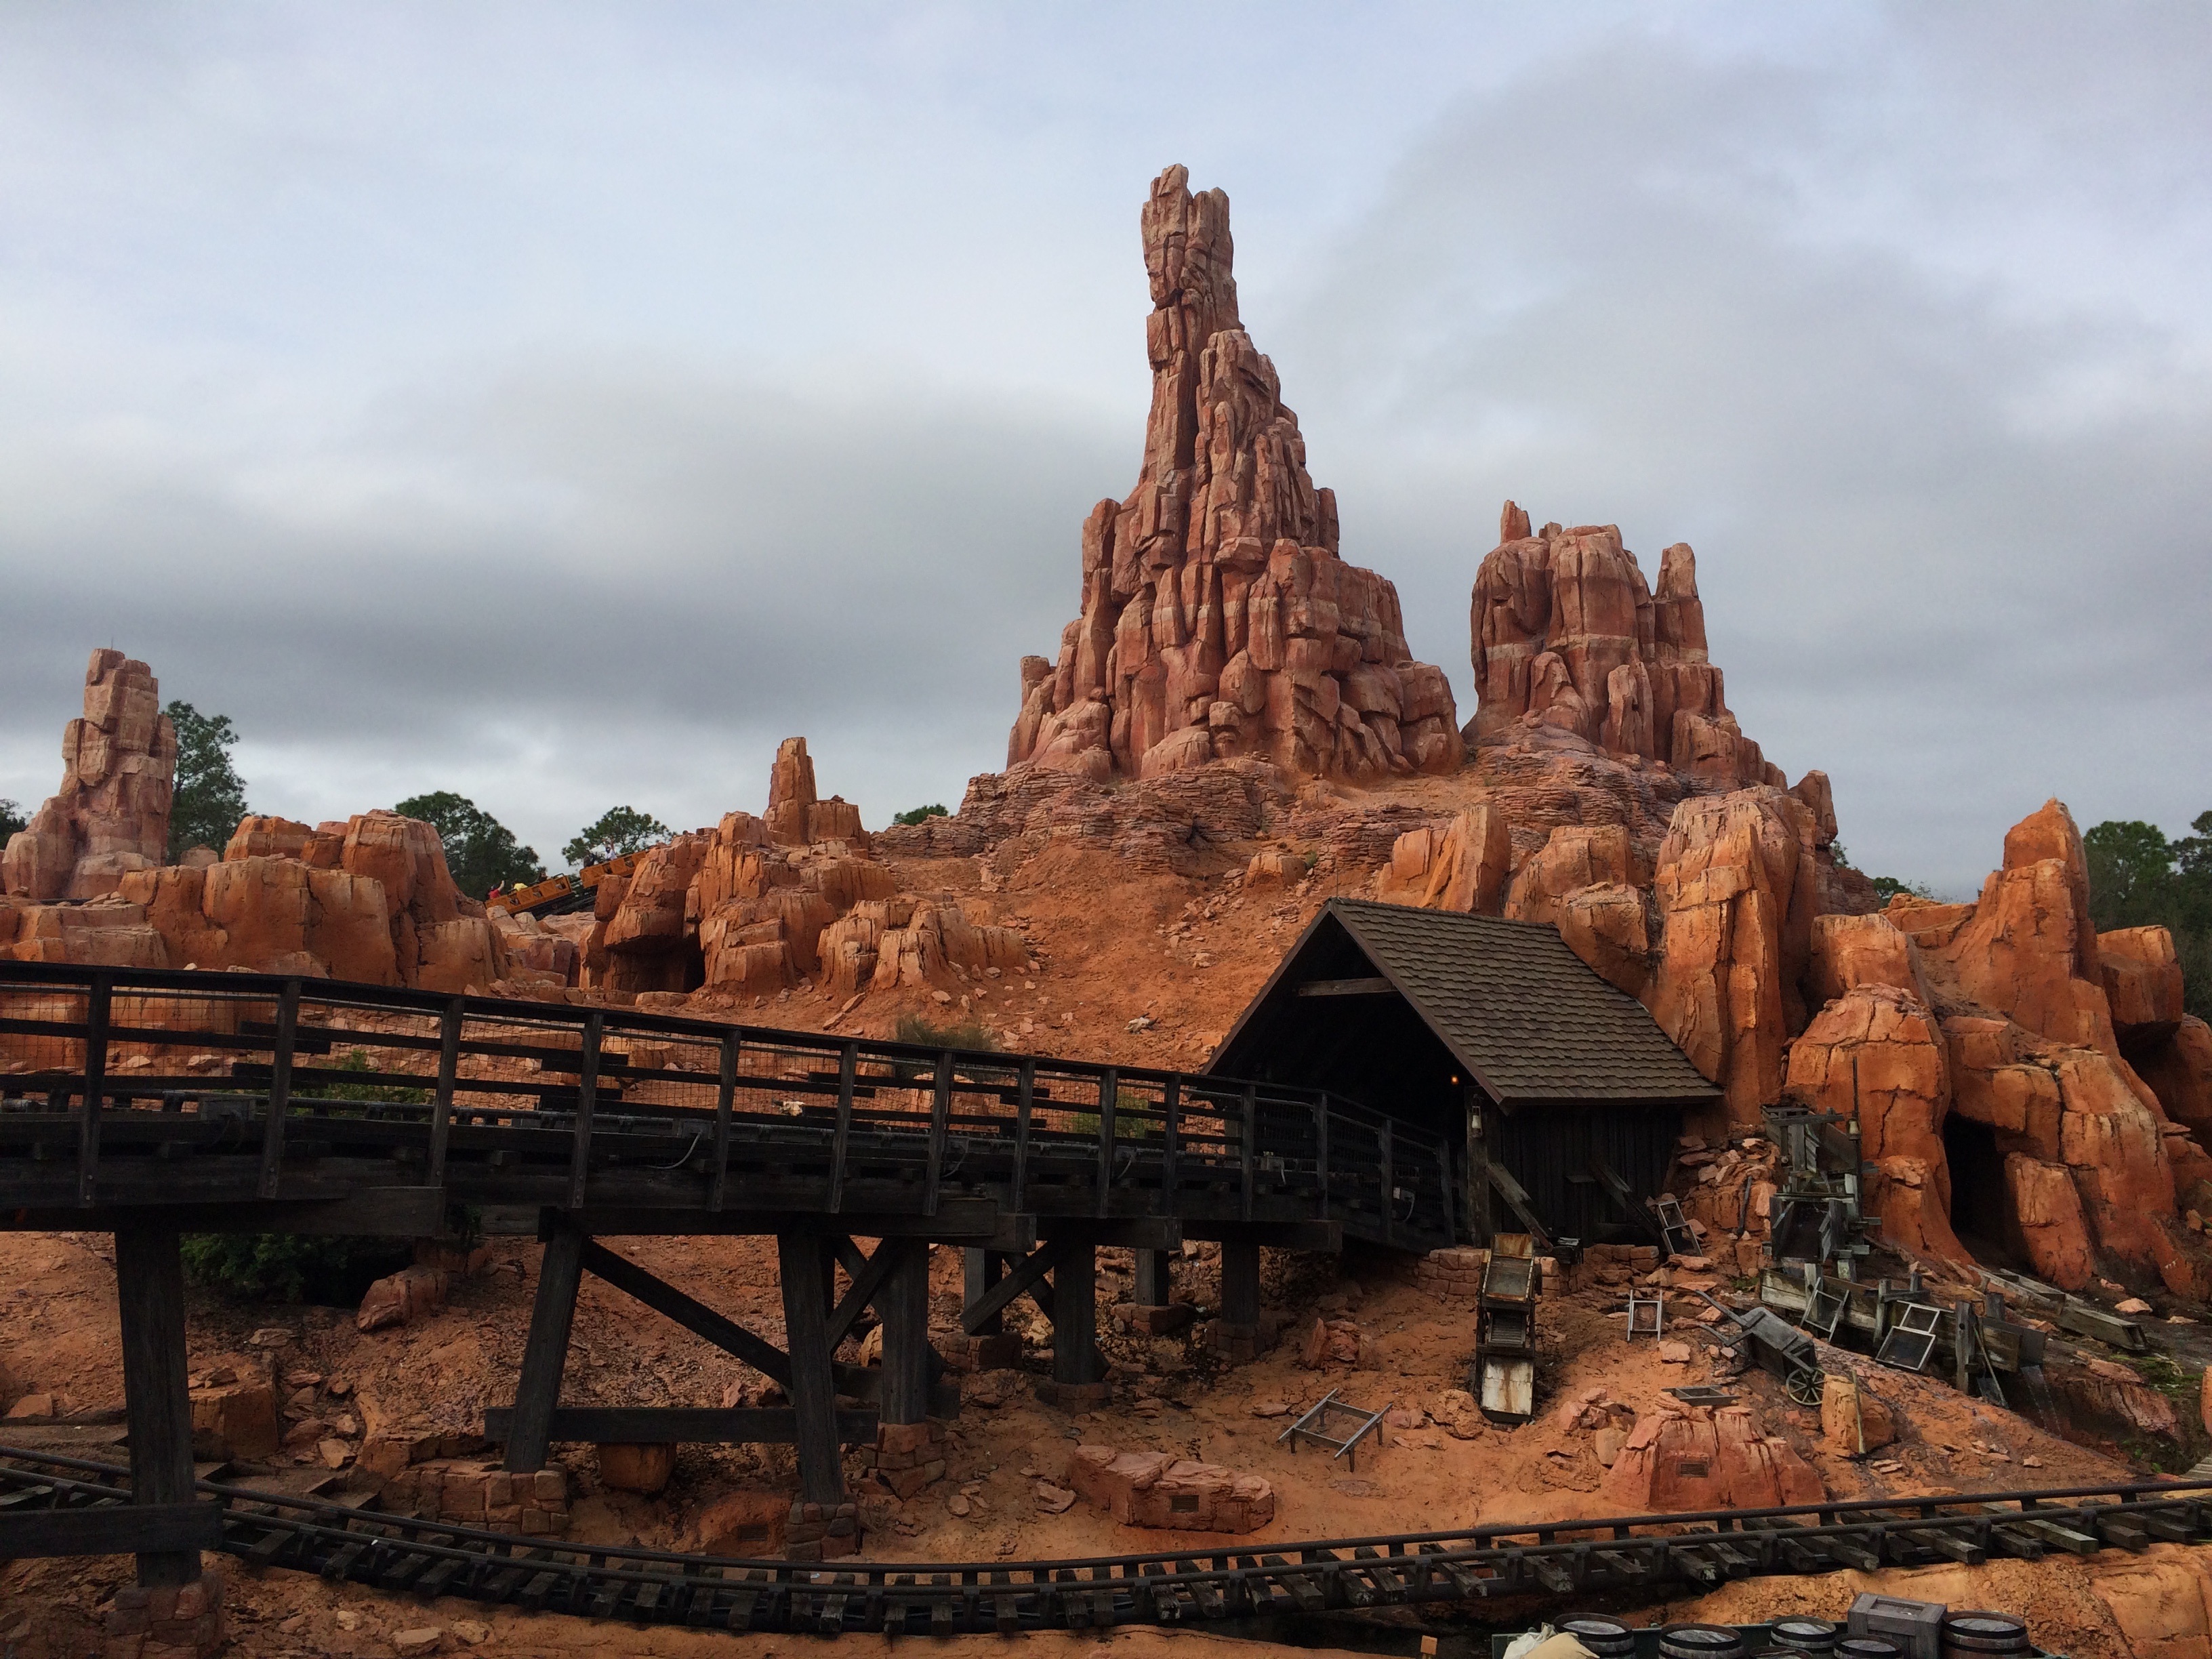
rock, vacation, formation, landmark, material, place of worship, disney, rollercoaster, fun, temple, ruins, ancient history